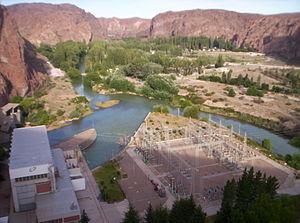
Le Lac Florentino Ameghino est un lac artificiel d'Argentine né de l'édification d'un barrage sur le Río Chubut, dans la province de Chubut, en Patagonie centrale.
Le Río Chubut est un fleuve de Patagonie argentine qui, né dans le secteur occidental de la province de Río Negro, traverse la province de Chubut d'ouest en est. Il naît dans la Cordillère des Andes et se jette dans l'océan Atlantique.